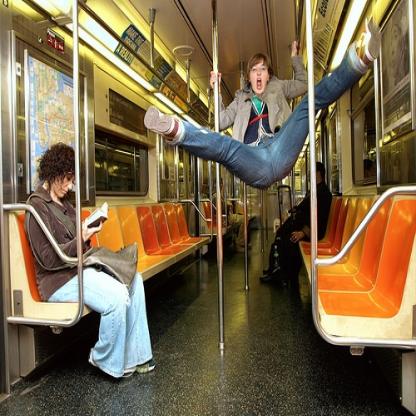
Scene: Indoor